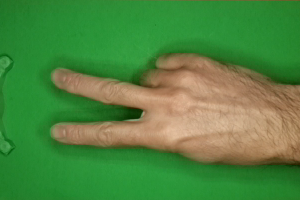
Label: scissors